CIÉ 071 Class

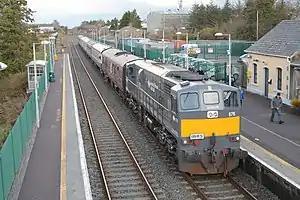
Iarnród Éireann No. 076 in the current Irish rail livery at Rathmore, April 2016

The Córas Iompair Éireann/Iarnród Éireann 071 Class or Northern Ireland Railways 110 Class or Serbian Railways JŽ series 666 is a General Motors Electro-Motive Division EMD JT22CW series diesel–electric locomotive used in the Republic of Ireland, Northern Ireland and Serbia.